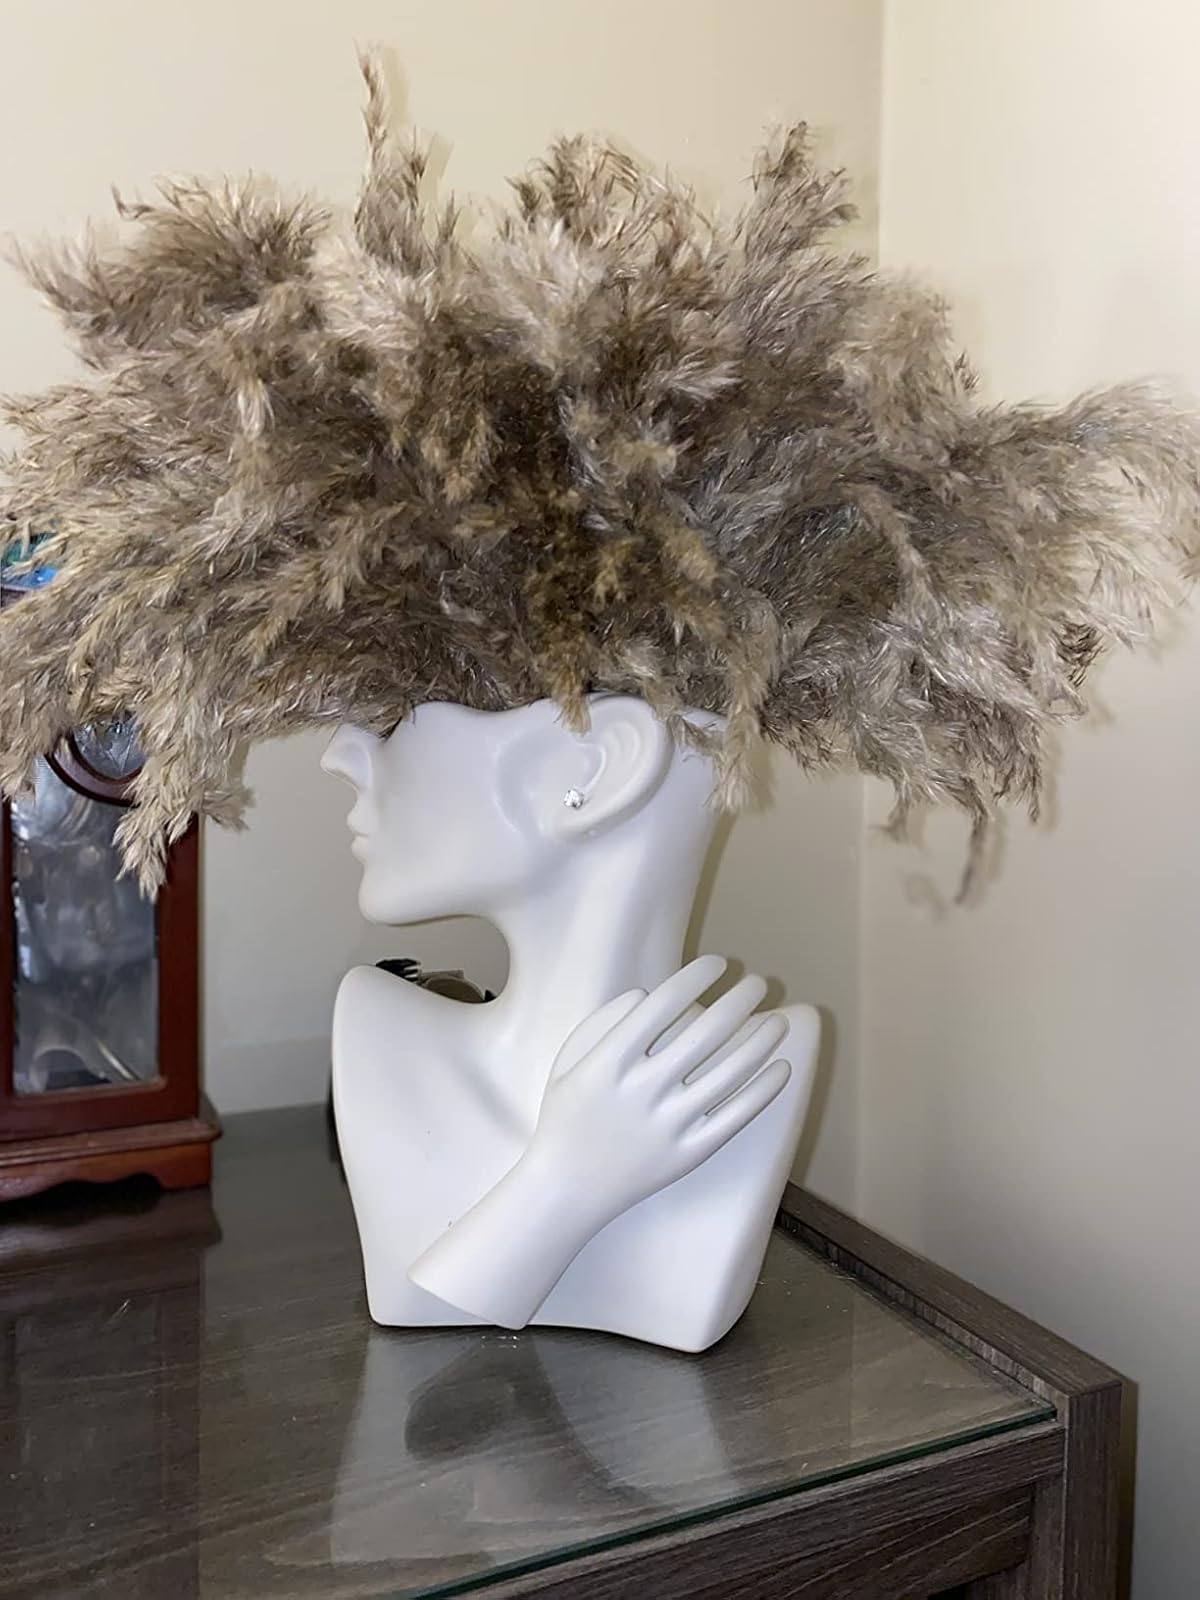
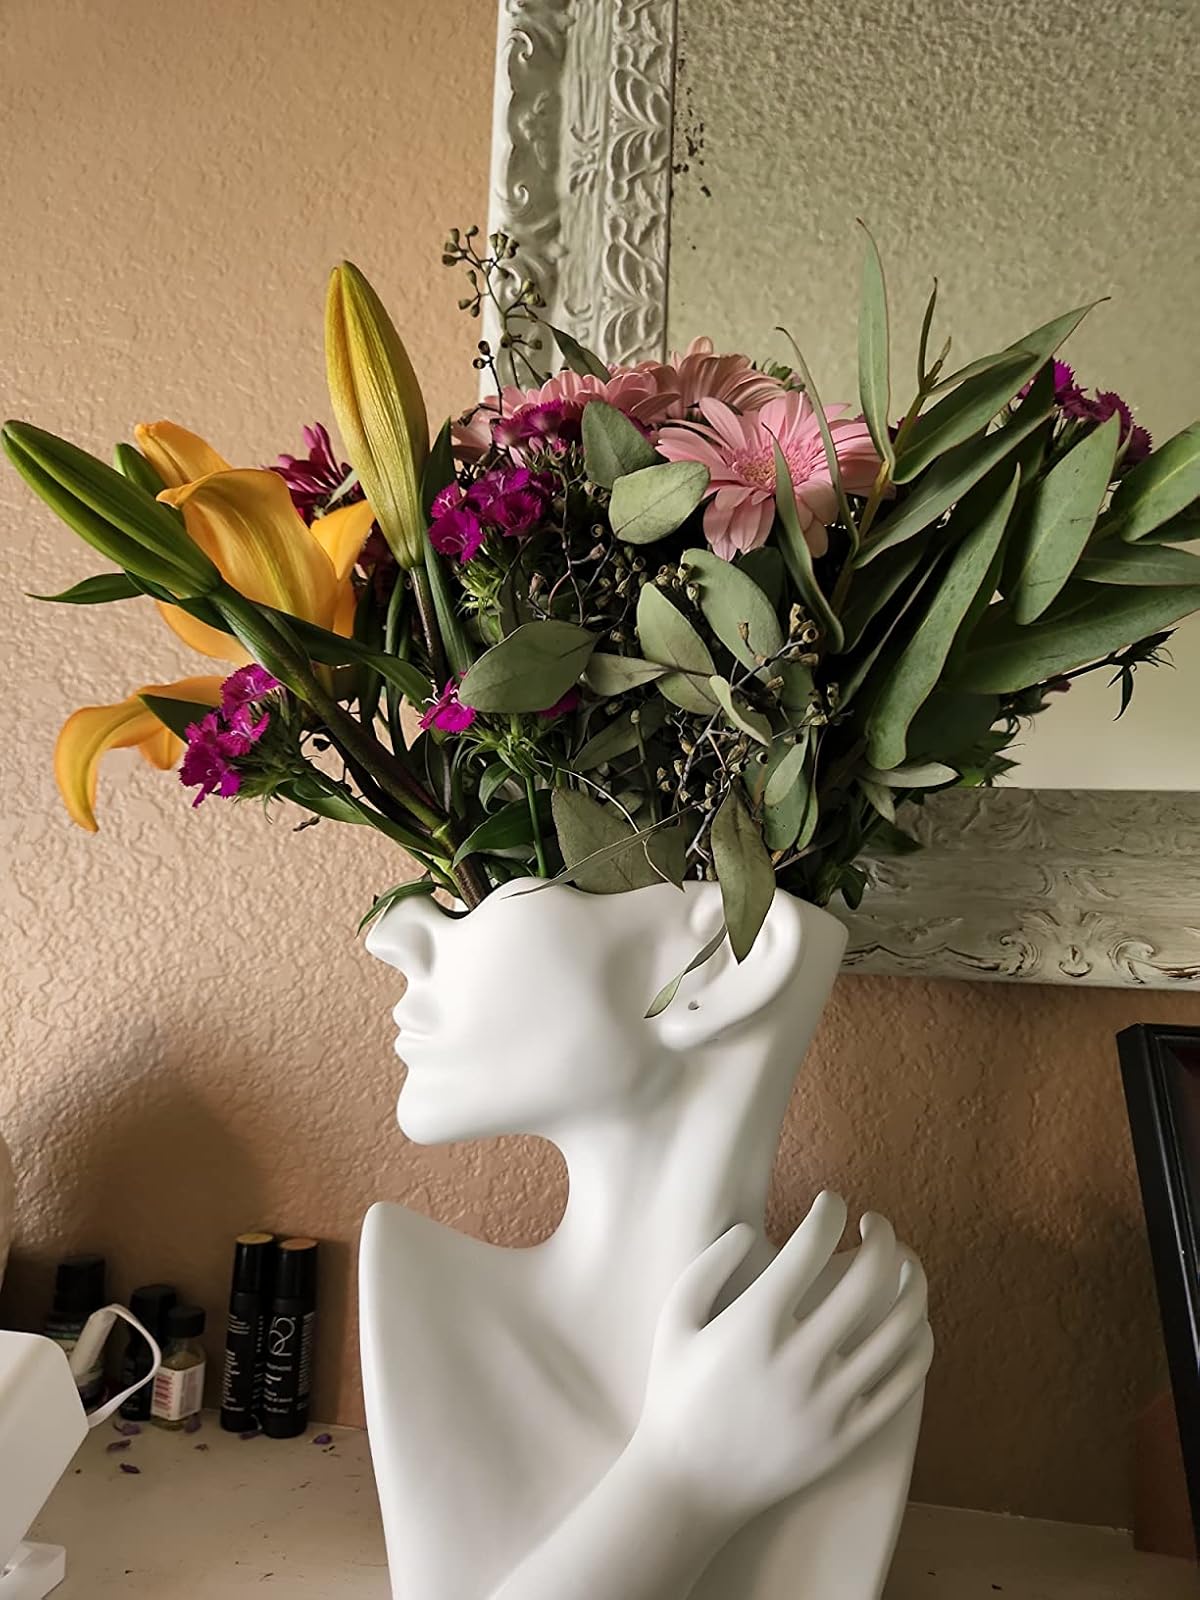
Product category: vase
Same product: yes